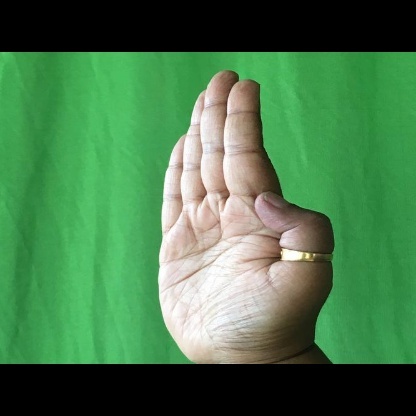
Mudra: Pathaka